Shaw Plaza

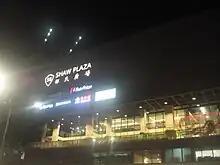
Shaw Plaza at night

The plaza was opened in 1999, replacing an earlier Shaw Plaza, which had existed for at least fourteen years. The earlier Shaw Plaza was home to the Hoover Theatre, and the President Theatre, by the Shaw Organisation. The plaza is located along Balestier Road, and contains 132 residential units on top of the shopping plaza. However, the residential units are separated from the mall. The shopping centre also included the Balestier Cineplex, which replaced the Hoover Theatre. The cineplex had six screens.